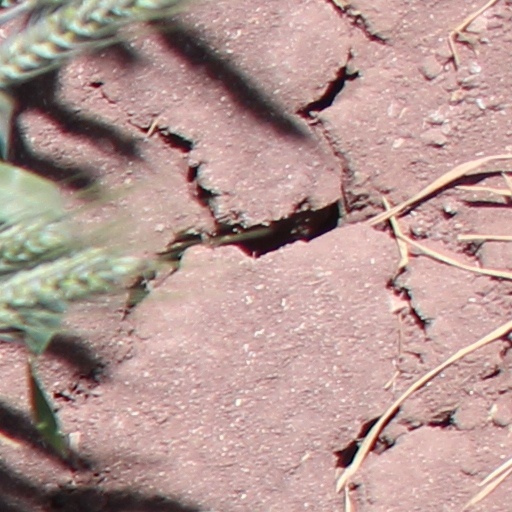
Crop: wheat